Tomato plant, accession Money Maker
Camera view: tilt-top (135 deg); turntable rotation: 300 degrees
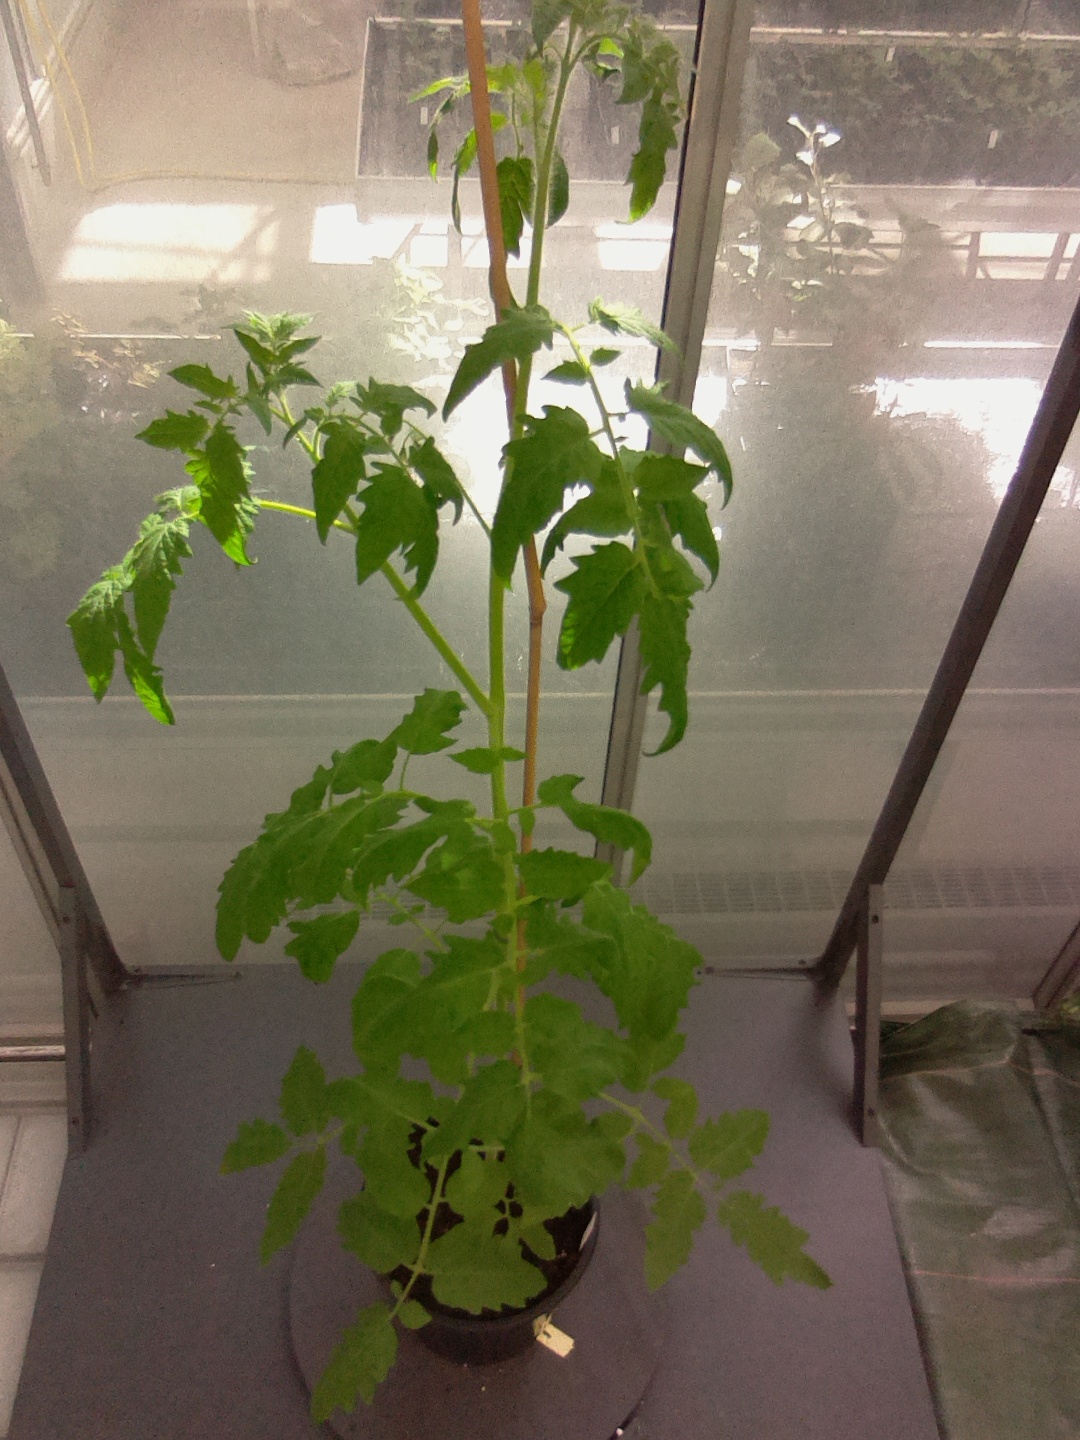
BBCH growth stage 61: 10%-20% of flowers open